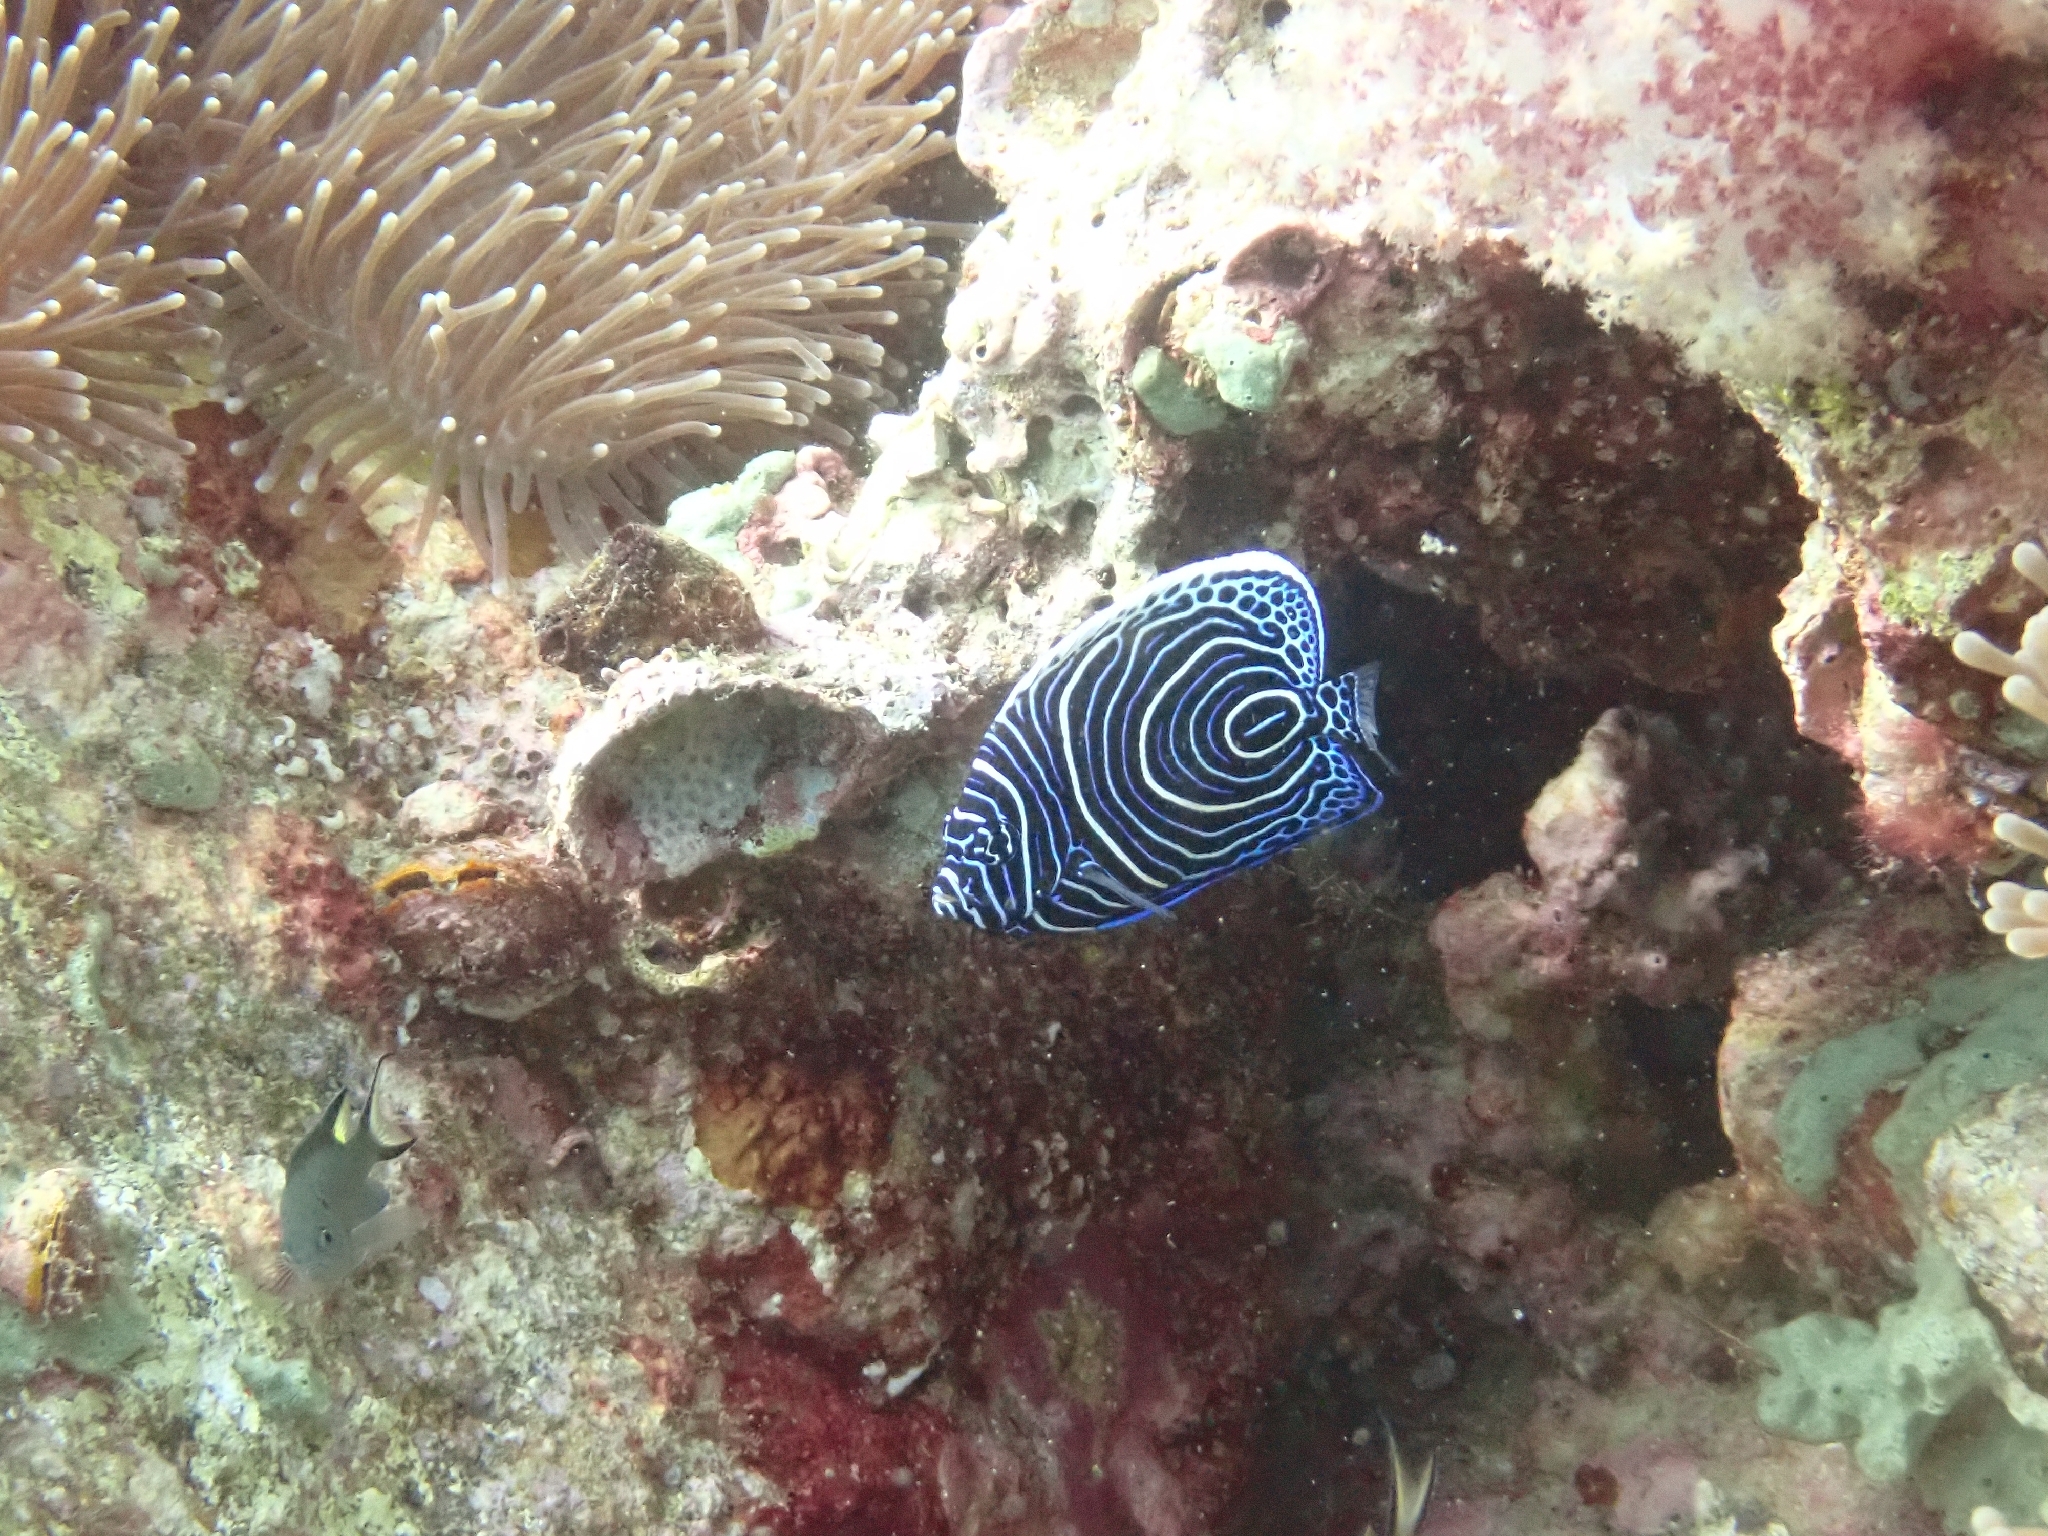
Pomacanthus imperator (Emperor Angelfish)